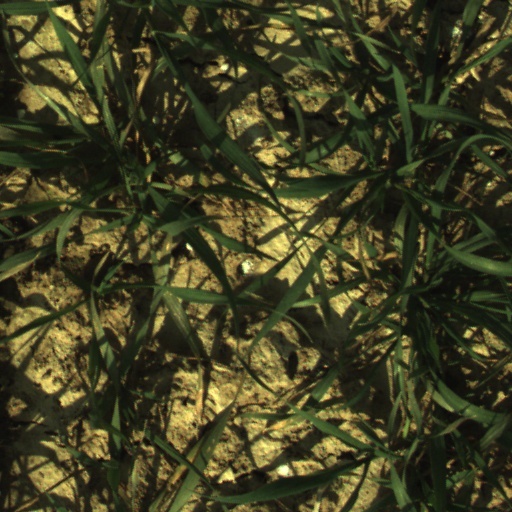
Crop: wheat